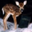
Label: deer